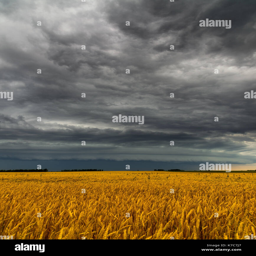
black storm cloud above the wheat field